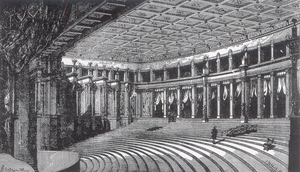
Le palais des festivals de Bayreuth, pouvant être abrégé en Palais des Festivals, est une salle d'opéra située sur la « Colline verte » de Bayreuth, en Bavière. Conçue spécialement par le compositeur Richard Wagner pour l'exécution de ses œuvres, cette salle, inaugurée en 1876, révolutionnaire pour l'époque et encore novatrice jusqu'à aujourd'hui, est le siège du festival de Bayreuth et le haut lieu du wagnérisme. C'est en raison de la présence à Bayreuth de l'opéra des Margraves que Richard Wagner s'est intéressé à cette ville et a décidé d'y faire construire son théâtre.